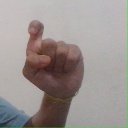
अक्षर: इ